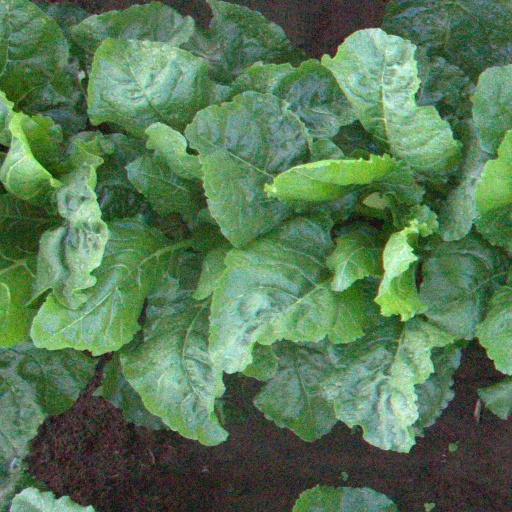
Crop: sugar beet